Rattanakosin Kingdom (1782–1932)

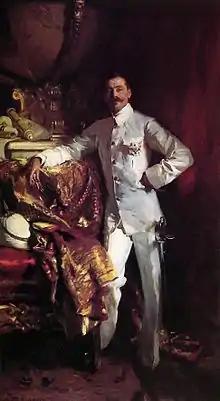
Frank Swettenham, the governor of Straits Settlements from 1901 to 1904, was the most prominent proponent of colonial expansion of British Malaya.

Due to the raging wars and population dearth, the overall productivity of Siam in the early decades of Rattanakosin remained relatively low. The Siamese economy in the early Bangkok period was based on subsistence agrarian economy. Commoners lived on the production of their lands and the central authority levied taxes as income. Land was abundant, while manpower was in shortage. Taxation and Royal Junk expenditures were the main revenues of the royal court. Traditionally, as in Ayutthaya, the royal court levied four kinds of taxes;